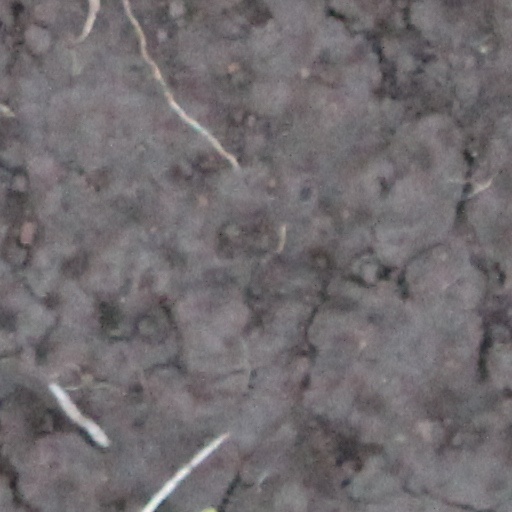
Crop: wheat